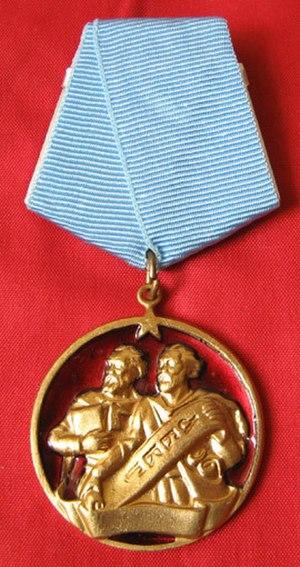
Karol Stryja est un chef d'orchestre et professeur polonais.
Roger Bernard, né le 5 août 1908 et mort le 11 avril 1997, est un linguiste et slaviste français de renom, spécialiste de langue bulgare, dont il était professeur à l'École nationale des langues orientales vivantes de Paris. Il était l'élève de Léon Beaulieux. Suivant les conseils du Prof. Paul Boyer, professeur à l'École normale supérieure, il s'inscrit au cours de langue bulgare donné par le professeur Jordan Ivanov en 1929-1930 et passe ses vacances d'été en Bulgarie. Ainsi débutе son histoire d'amour pour ce pays et sa culture.